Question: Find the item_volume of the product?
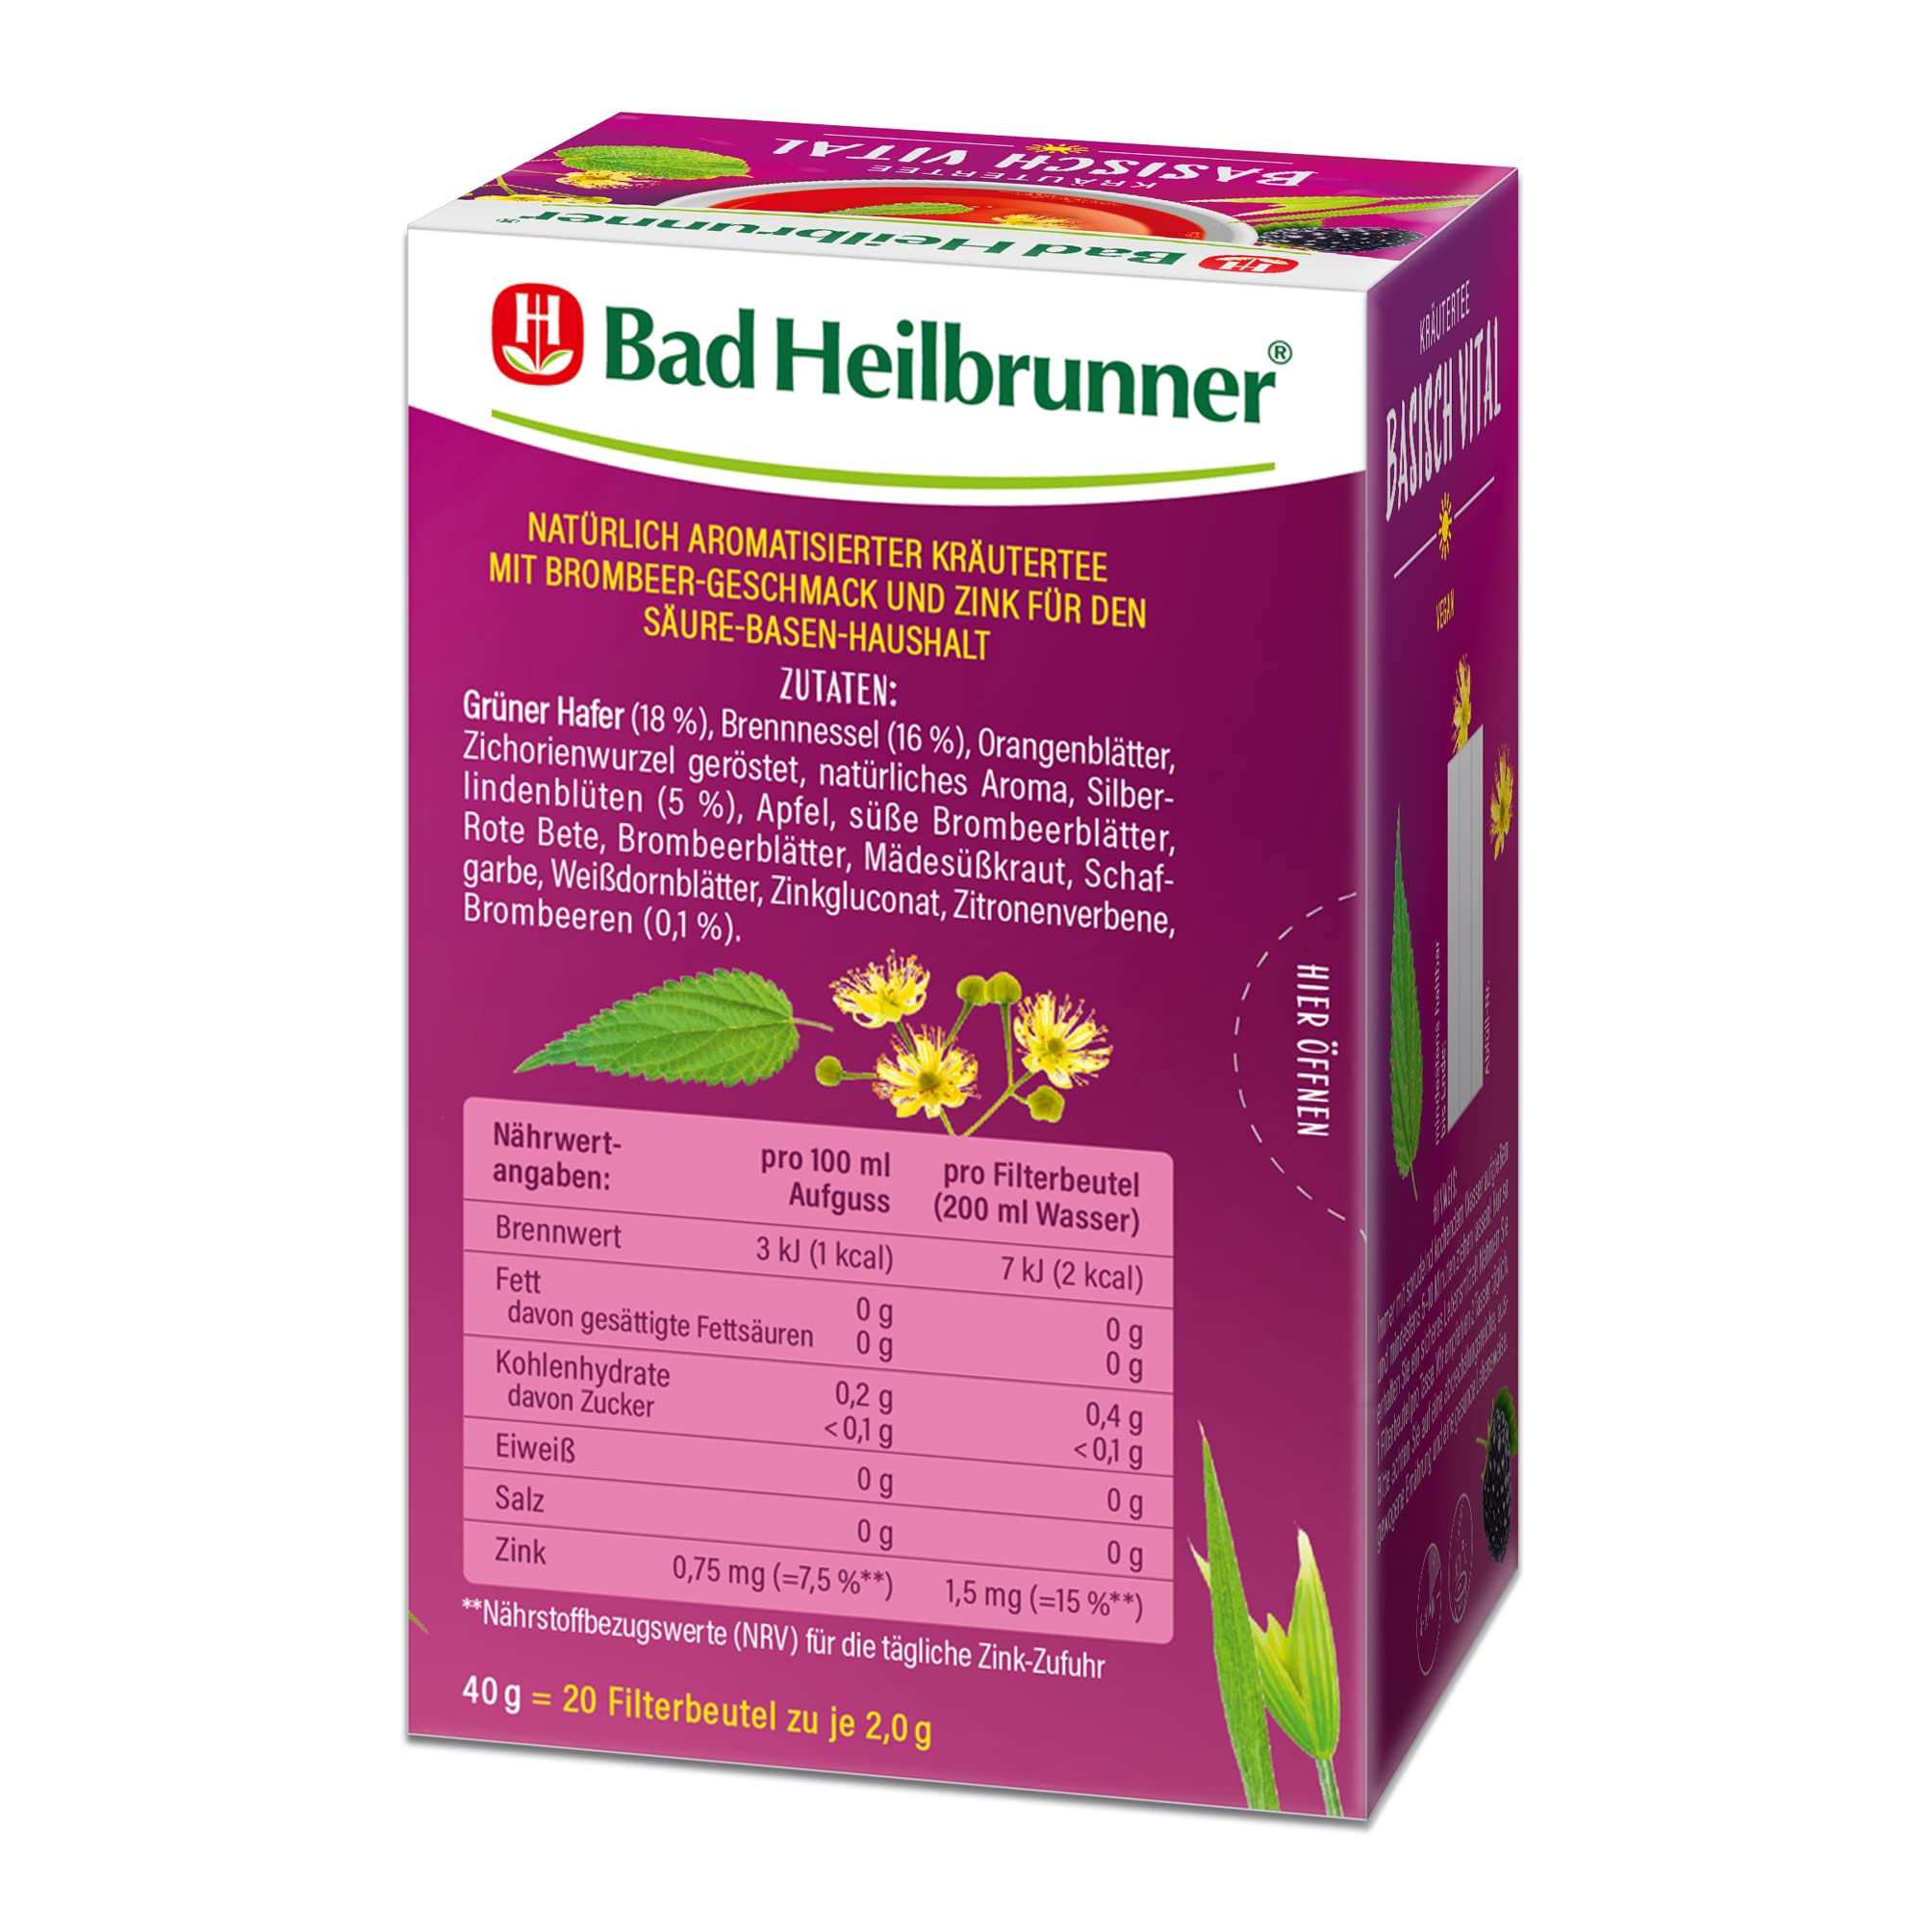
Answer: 100.0 millilitre